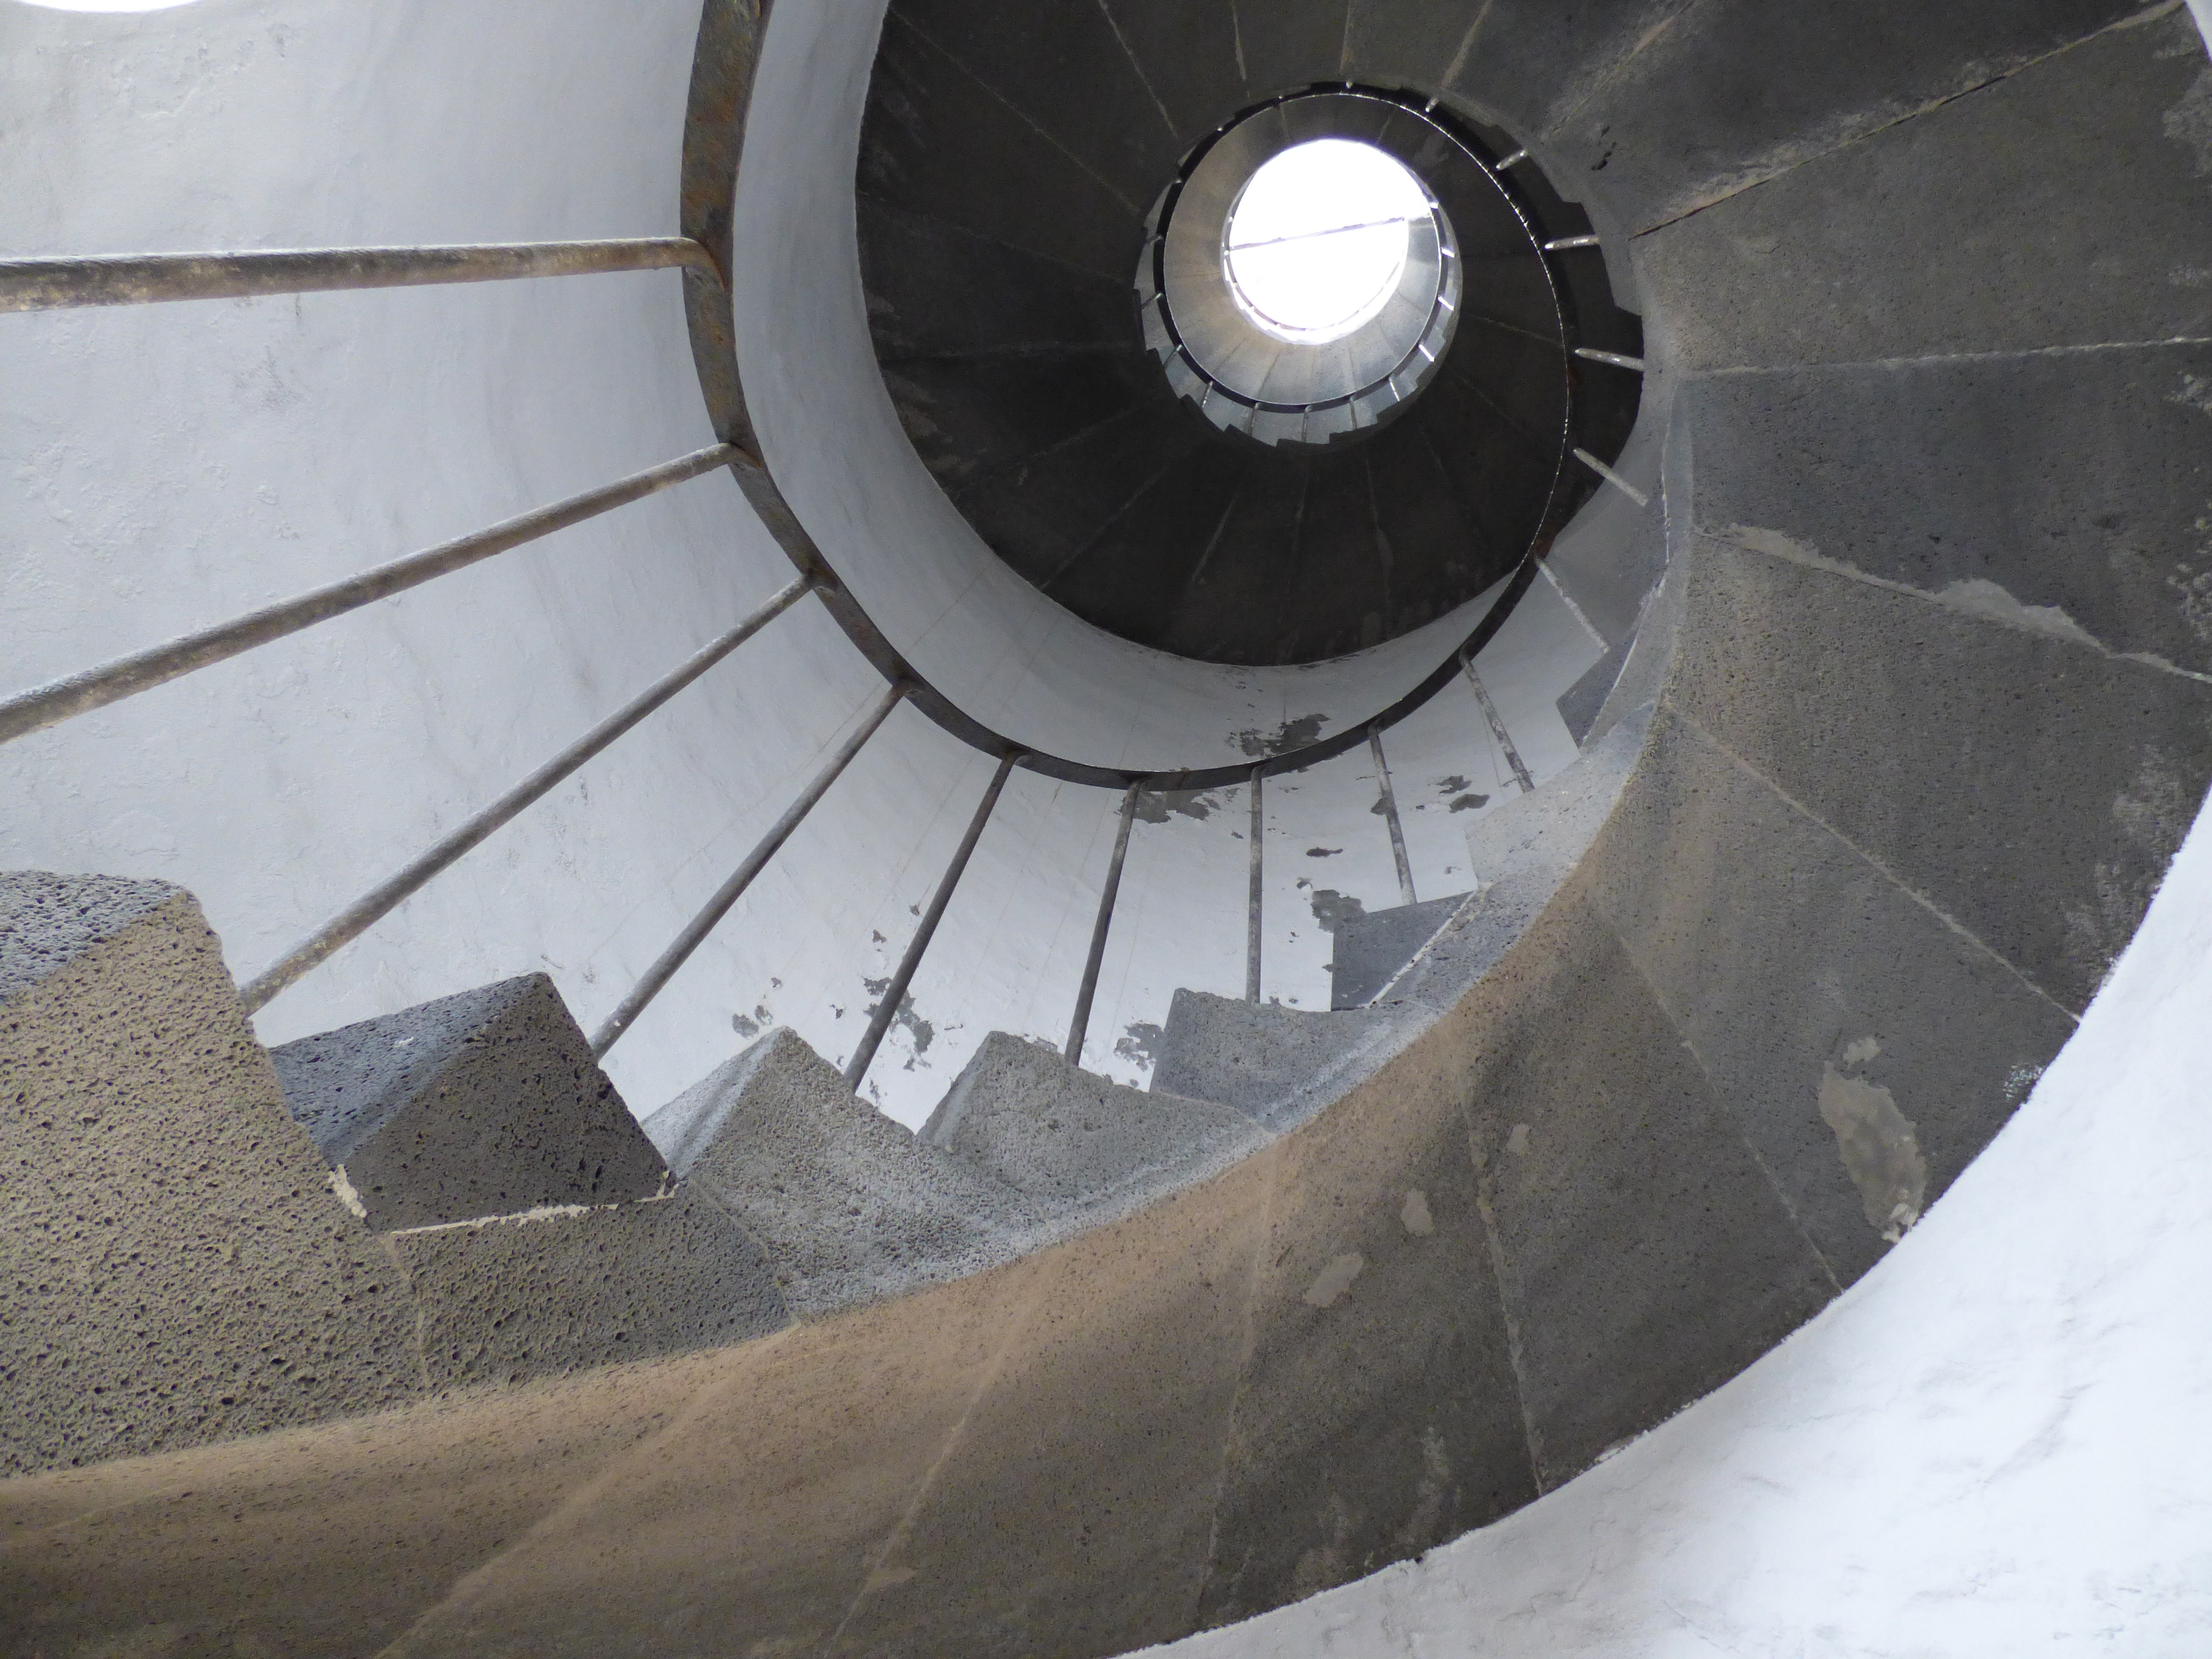
wing, wheel, round, spiral, interior, staircase, railing, tire, circle, handrail, stairs, man made object, automotive tire